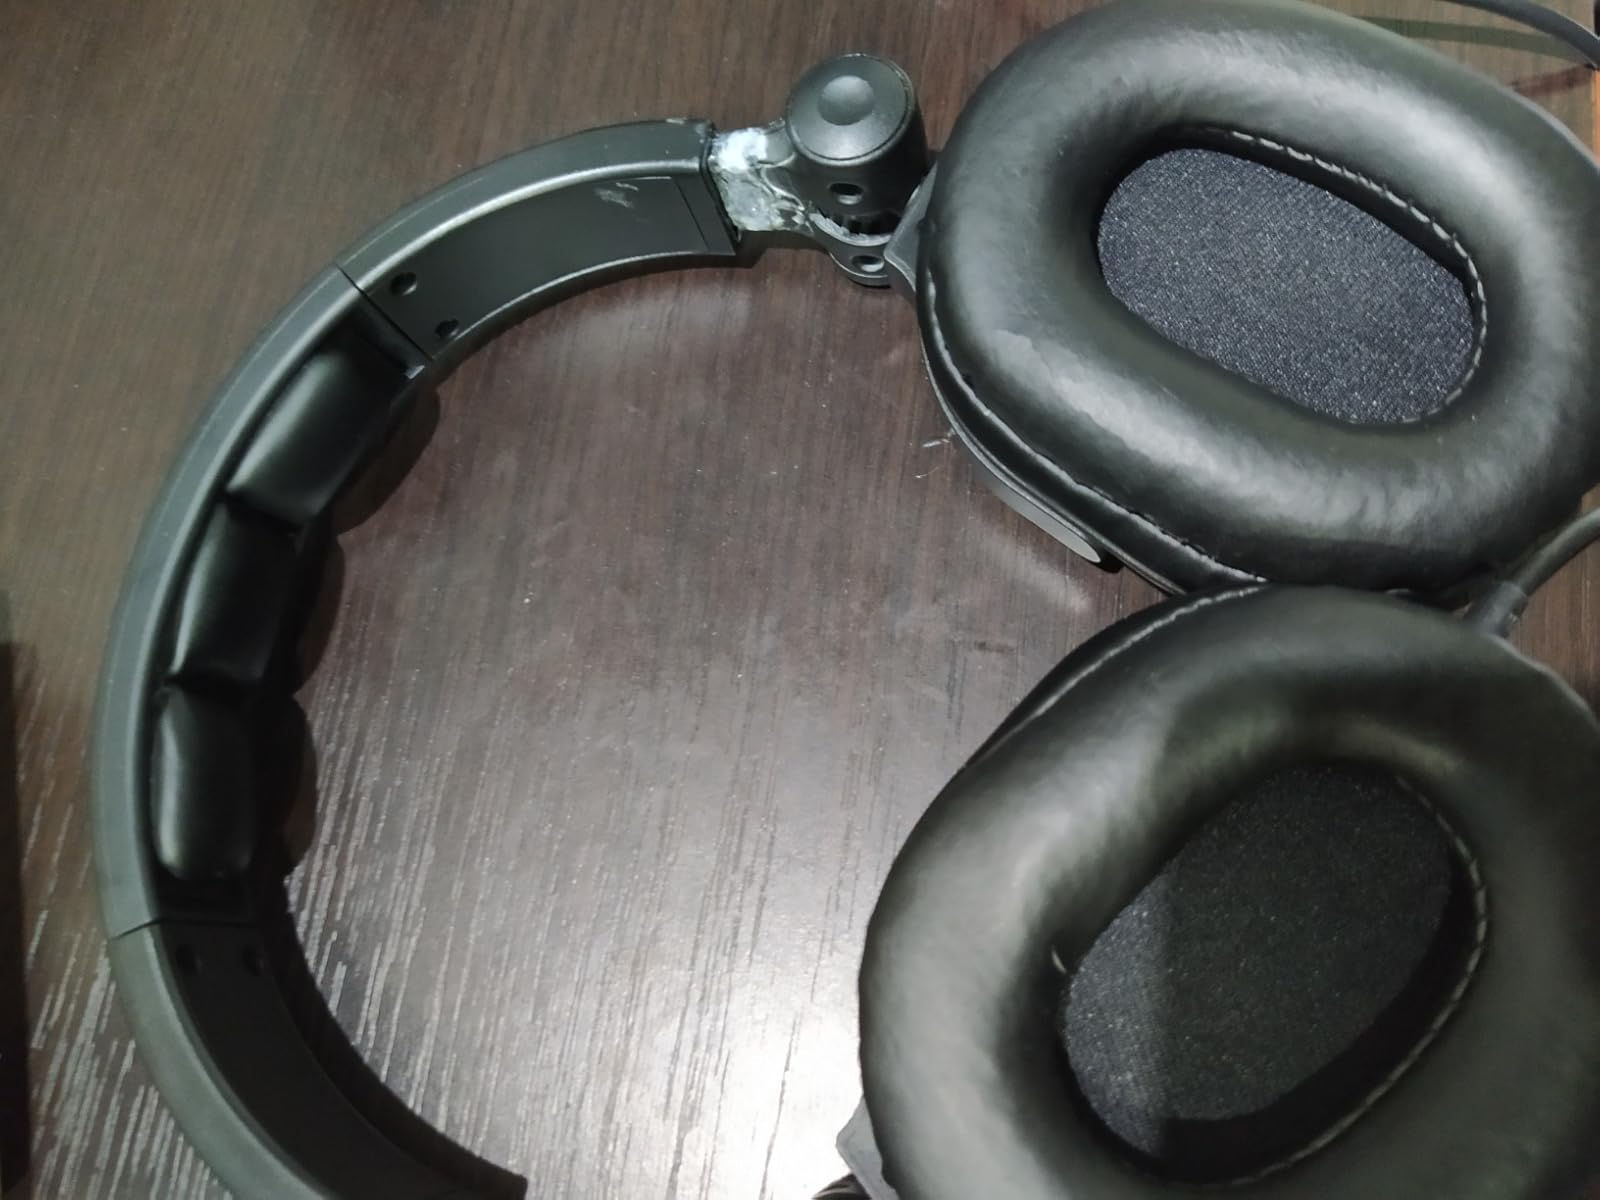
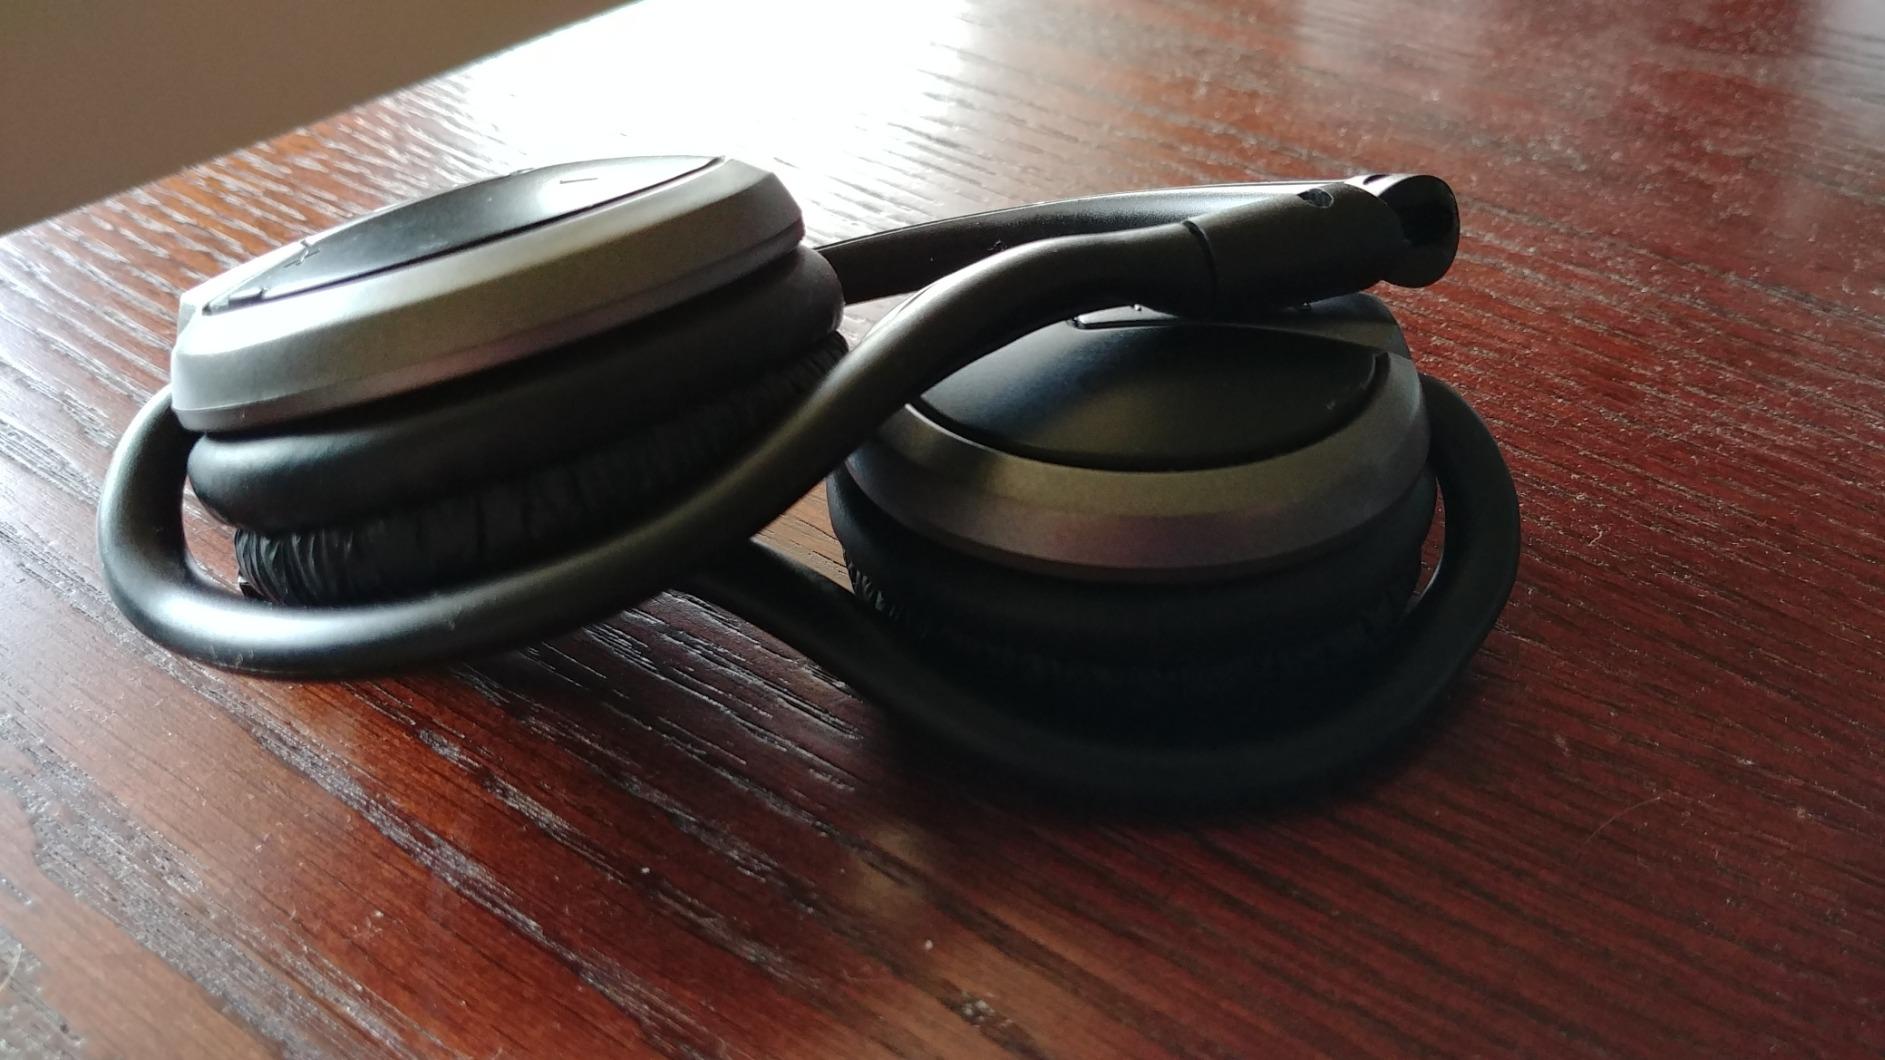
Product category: headphones
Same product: no